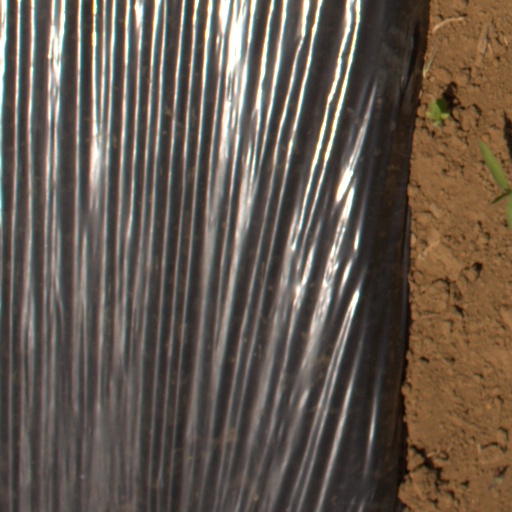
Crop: Jerusalem artichoke